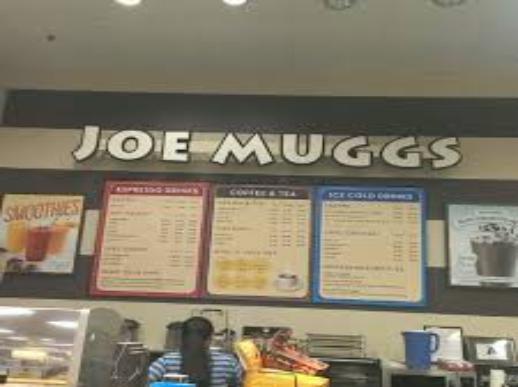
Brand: joe muggs
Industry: Food